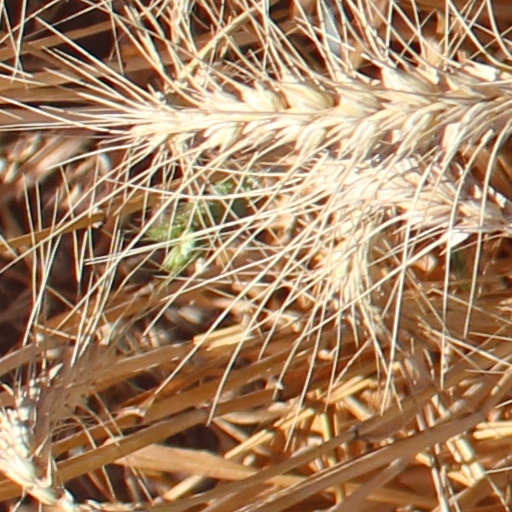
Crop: wheat